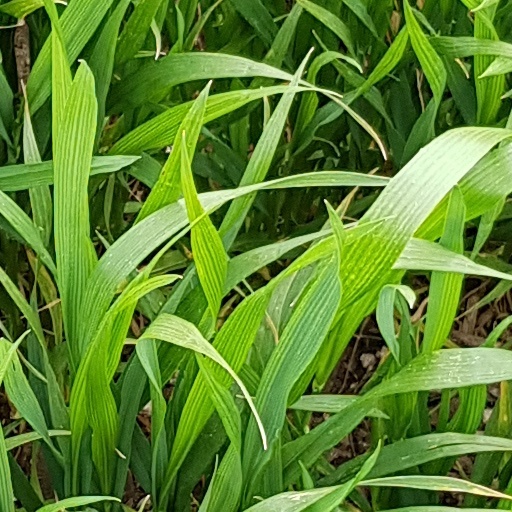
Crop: wheat